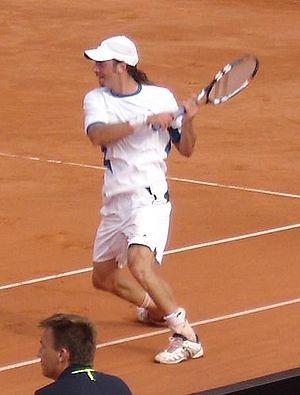
Le Chili, en forme longue république du Chili, en espagnol : Chile, ou República de Chile, est un pays d’Amérique du Sud partageant ses frontières avec le Pérou et la Bolivie au nord d'une part, et l’Argentine au nord-est, à l'est et au sud-est d'autre part, et dont le territoire forme une étroite bande allant du désert d'Atacama jusqu'au cap Horn. L'île de Pâques, située à 3 000 kilomètres de Valparaíso dans l'océan Pacifique, fait partie du Chili depuis 1888. La superficie du pays est de 756 102 km². Le gouvernement revendique aussi une possession sur le continent Antarctique : le Territoire chilien de l'Antarctique correspond aux longitudes 53° W et 90° W et est situé au sud du soixante-cinquième parallèle sud.